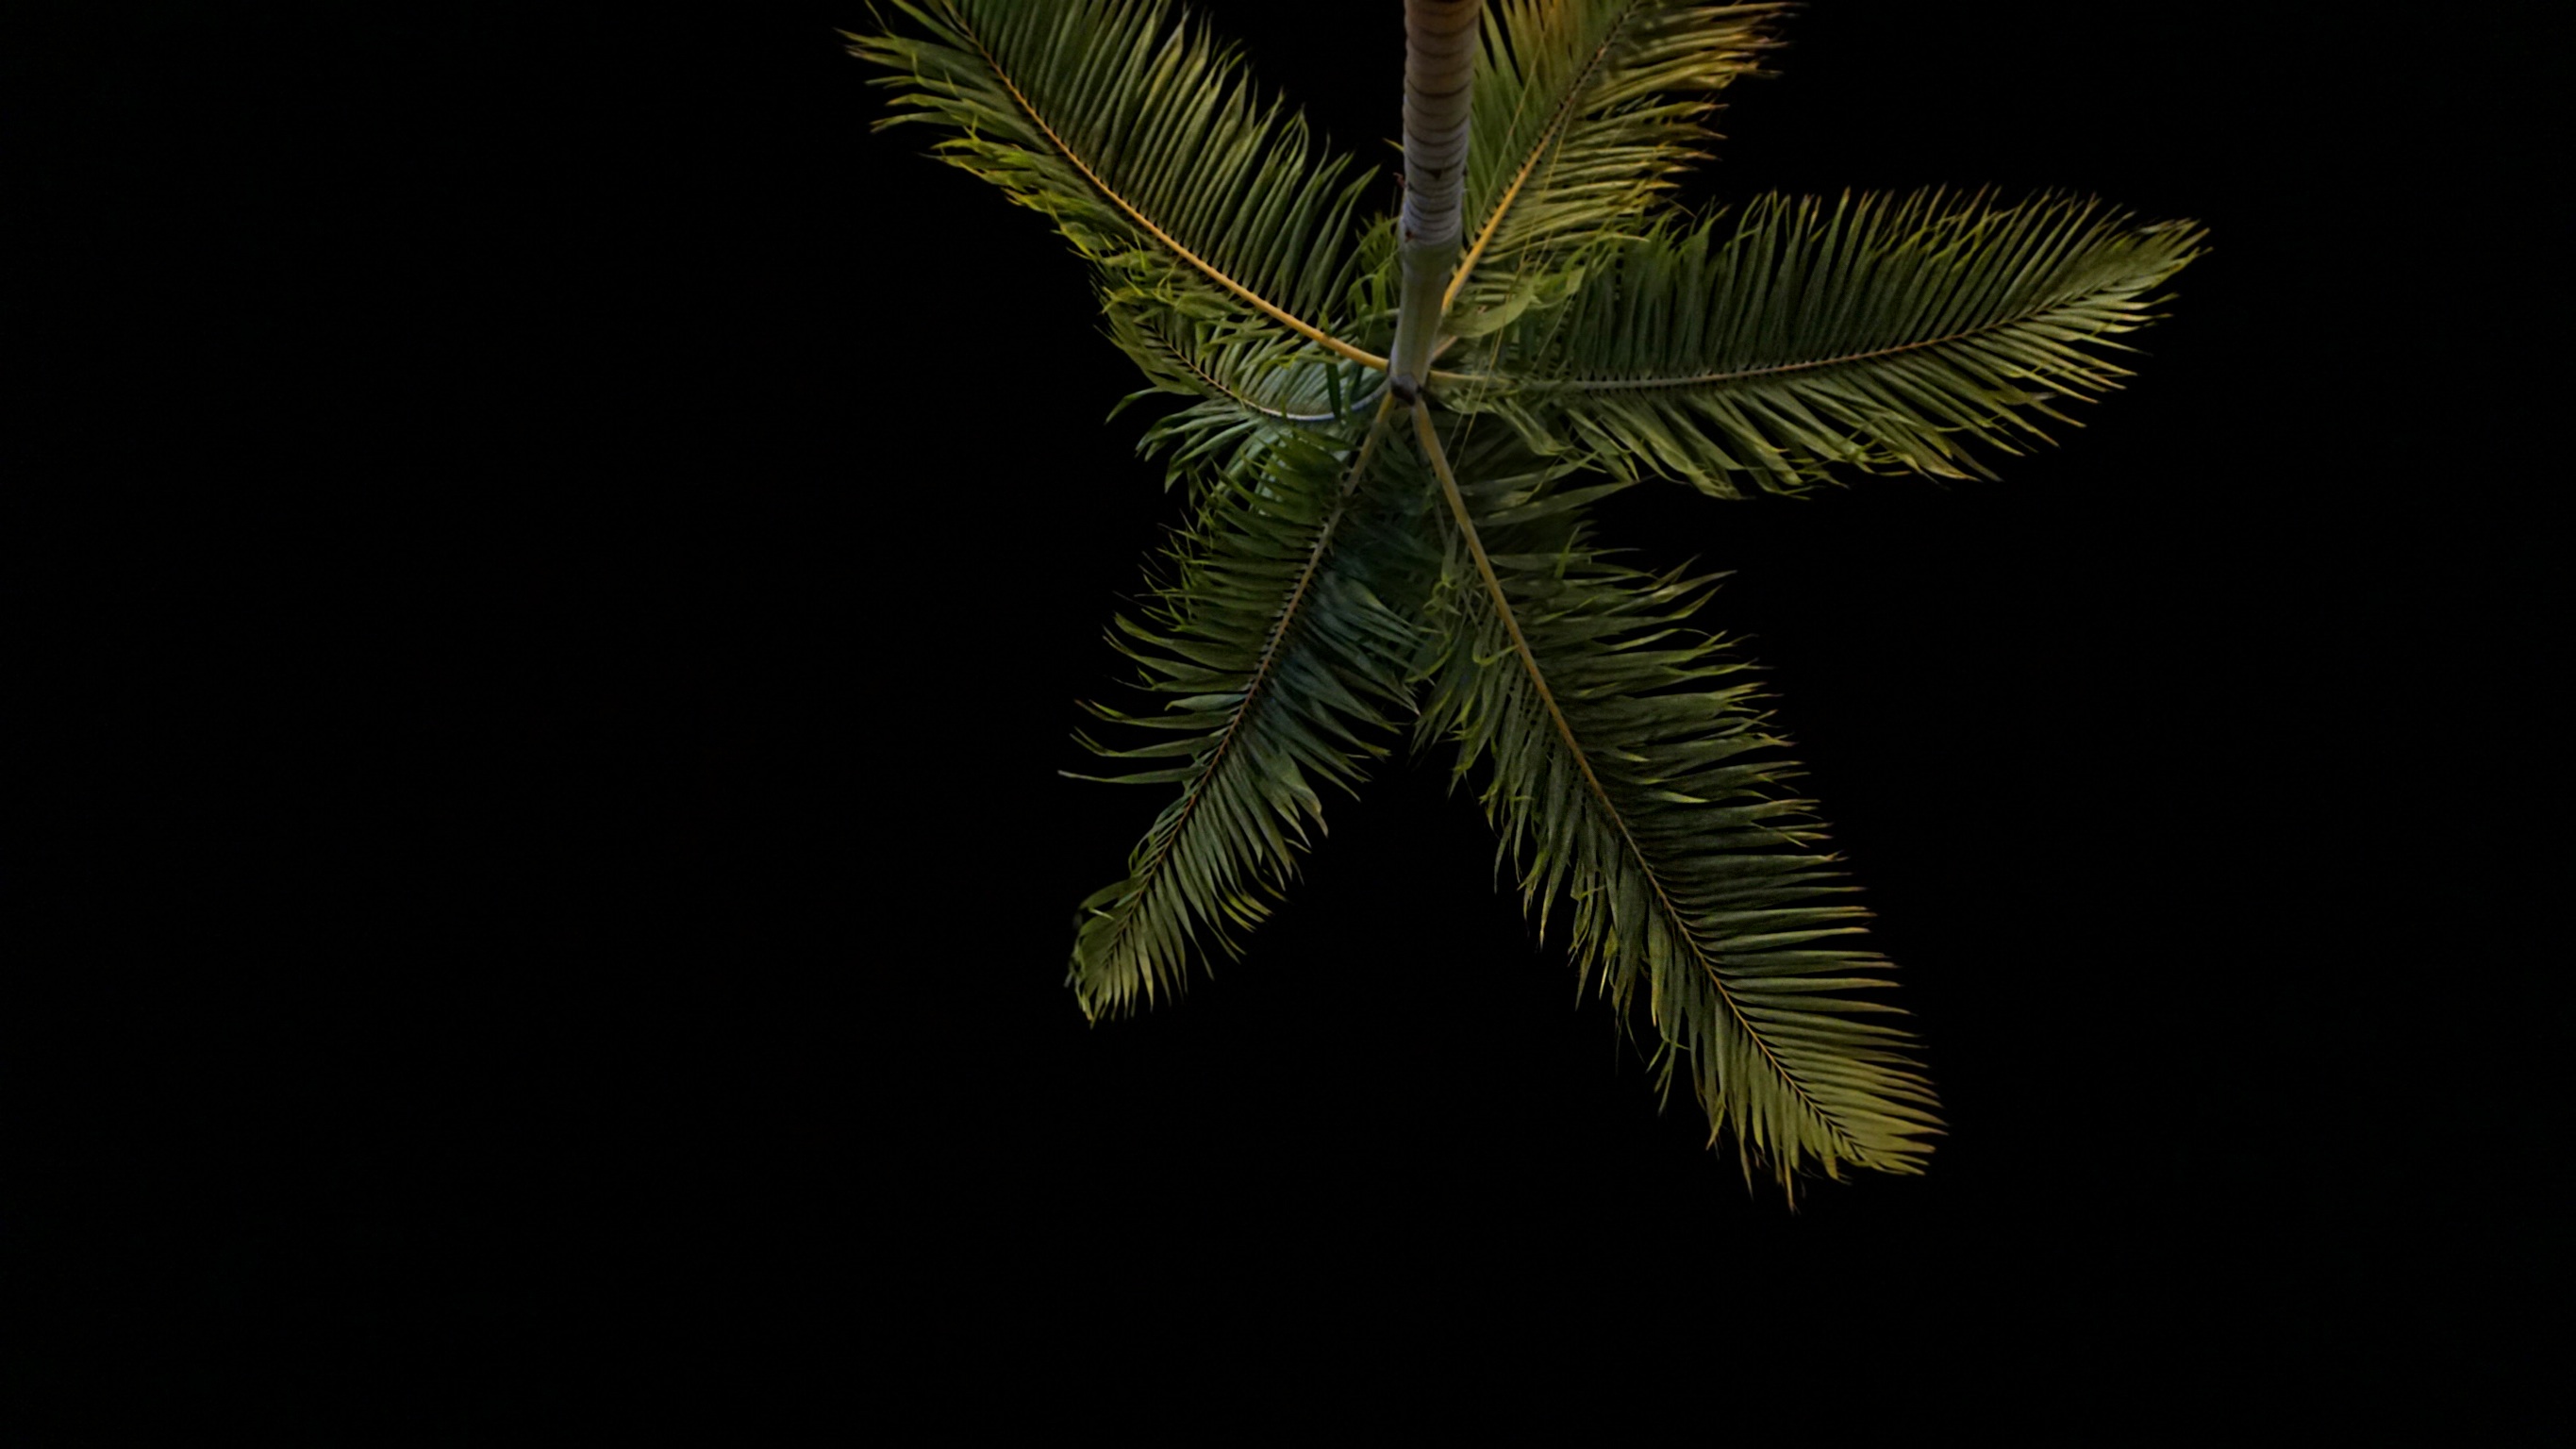
tree, branch, wing, plant, leaf, flower, green, botany, flora, twig, close up, macro photography, plant stem, woody plant, land plant, arecales